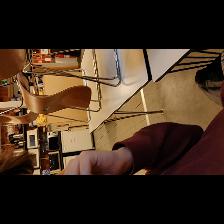
Label: Human